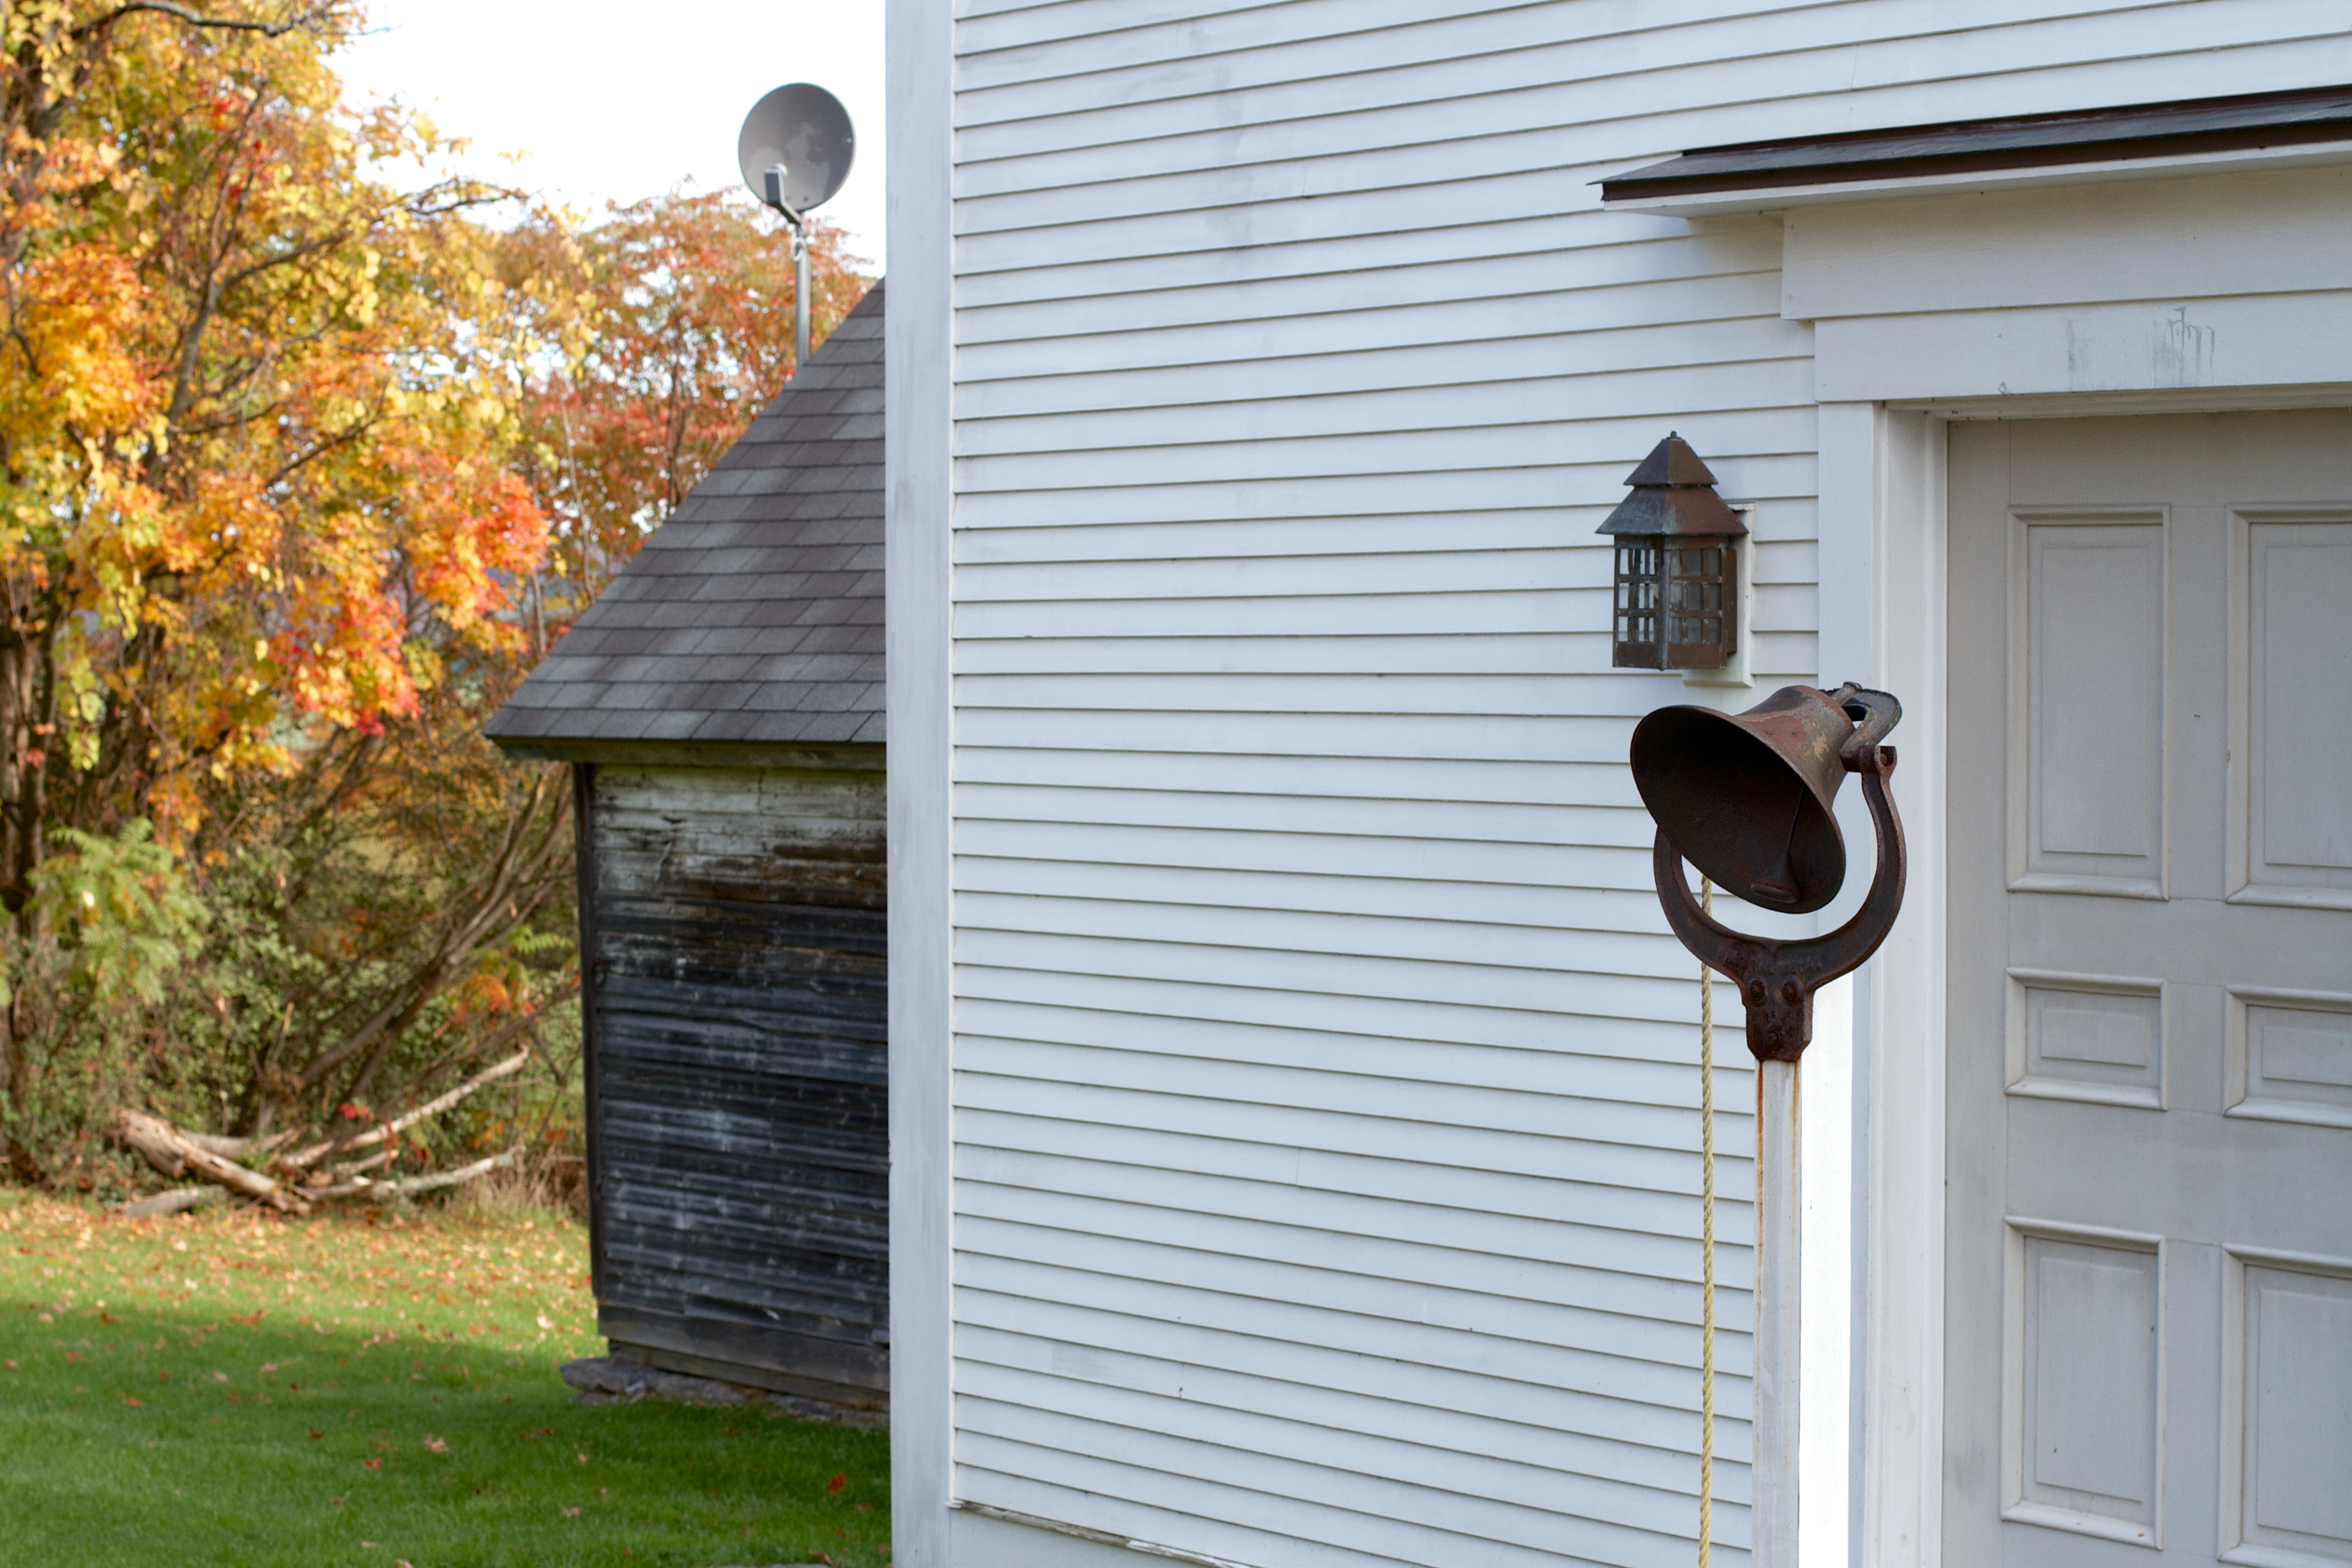
wood, window, home, shed, porch, cottage, facade, property, door, interior design, siding, window covering, outdoor structure